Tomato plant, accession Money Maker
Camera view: horizontal (90 deg, fisheye); turntable rotation: 210 degrees
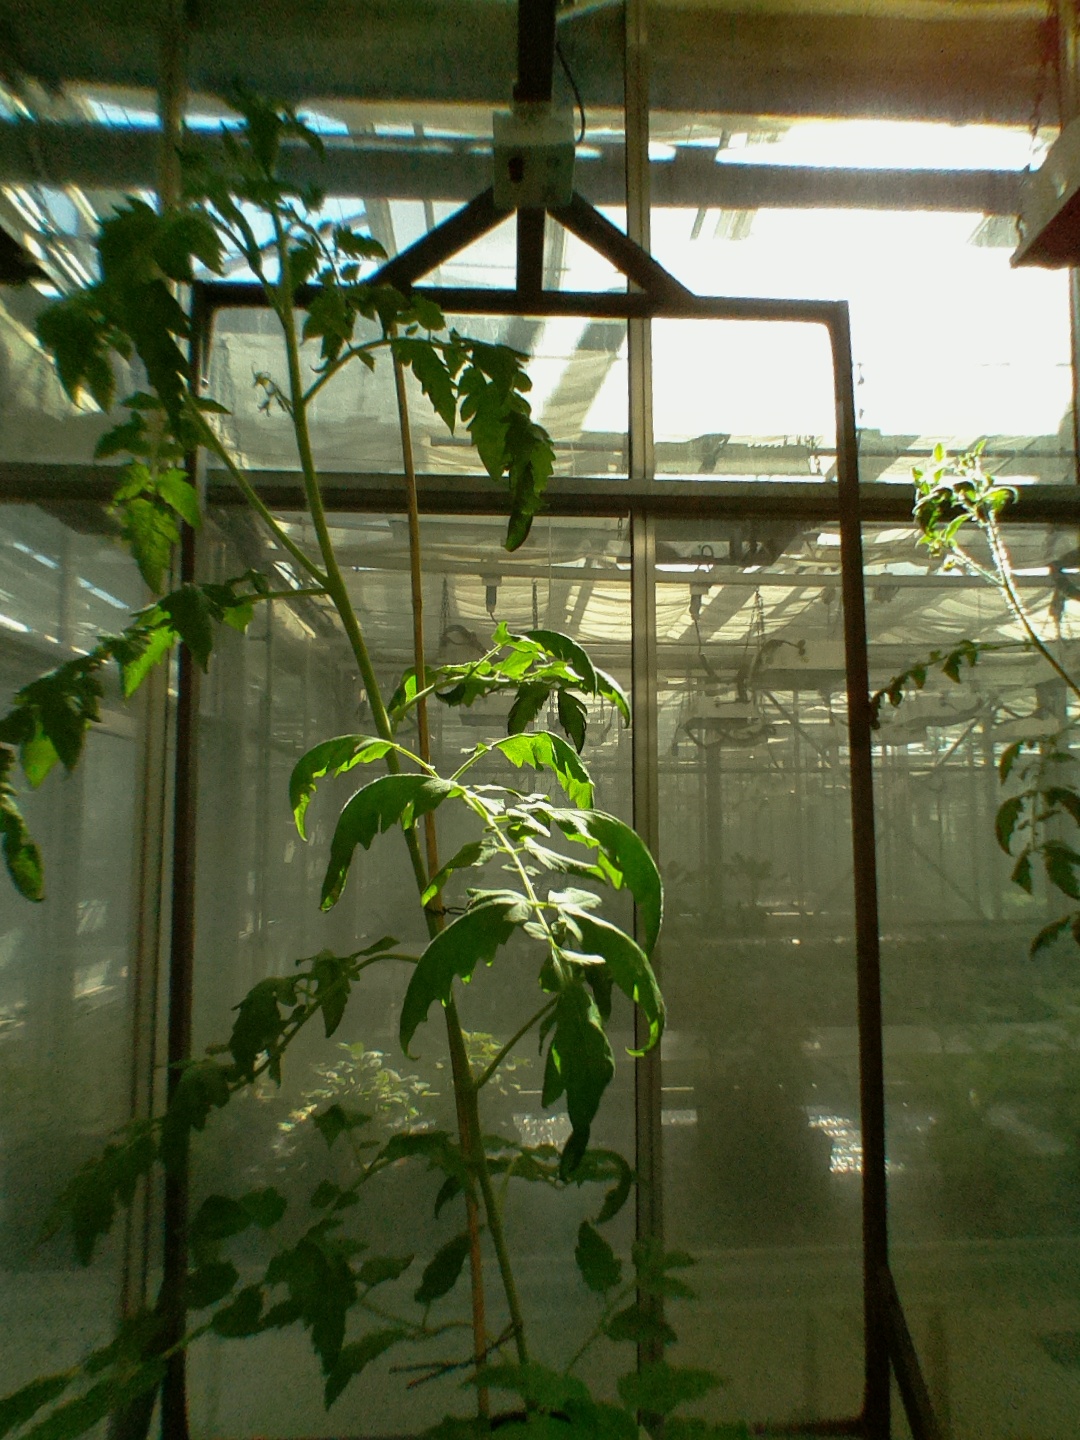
BBCH growth stage 60: First flowers open